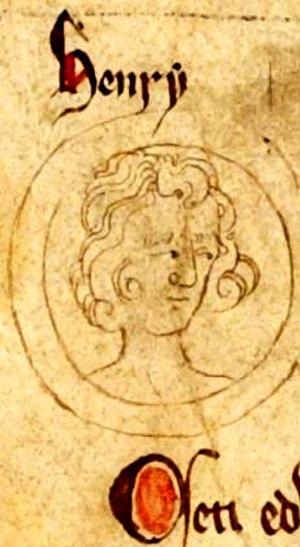
Cet article donne la liste des héritiers successifs du trône d'Angleterre depuis la conquête de Guillaume le Conquérant lors de la crise de succession d'Angleterre en 1066 jusqu'à l'Acte d'Union de 1707. Contrairement à d'autres monarchies, les règles de succession n'ont pas inclus la loi salique, mais les droits des femmes n'ont cependant pas toujours été respectés. Les héritiers mâles ont porté les titres de prince de Galles et de duc de Cornouailles, créés respectivement en 1301 et 1337 sur décision des rois Édouard Iᵉʳ et Édouard III en faveur du premier descendant mâle du monarque, qui sont aujourd'hui portés par les héritiers du trône britannique.
Henri d'Angleterre, né le 6 mai 1268 et mort le 14 octobre 1274, est l'un des fils du roi d'Angleterre Édouard Iᵉʳ et de son épouse Éléonore de Castille. Henri est l'héritier du trône sous le règne de son père, mais n'est jamais devenu roi, en raison de sa mort prématurée.